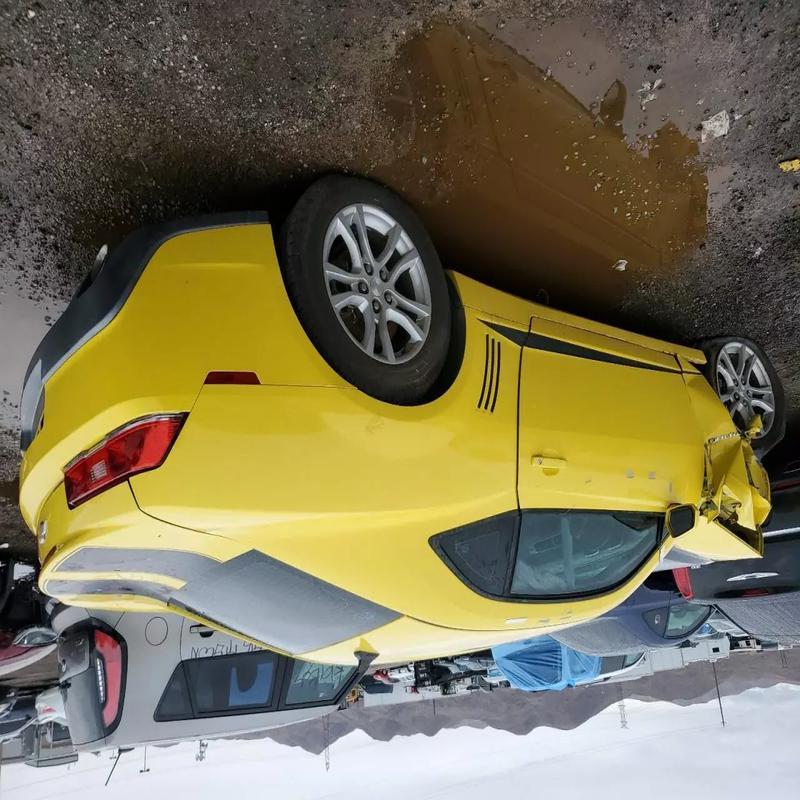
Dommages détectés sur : capot, aile avant gauche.
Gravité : majeur